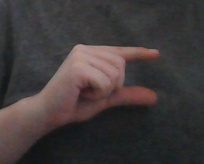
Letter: dal